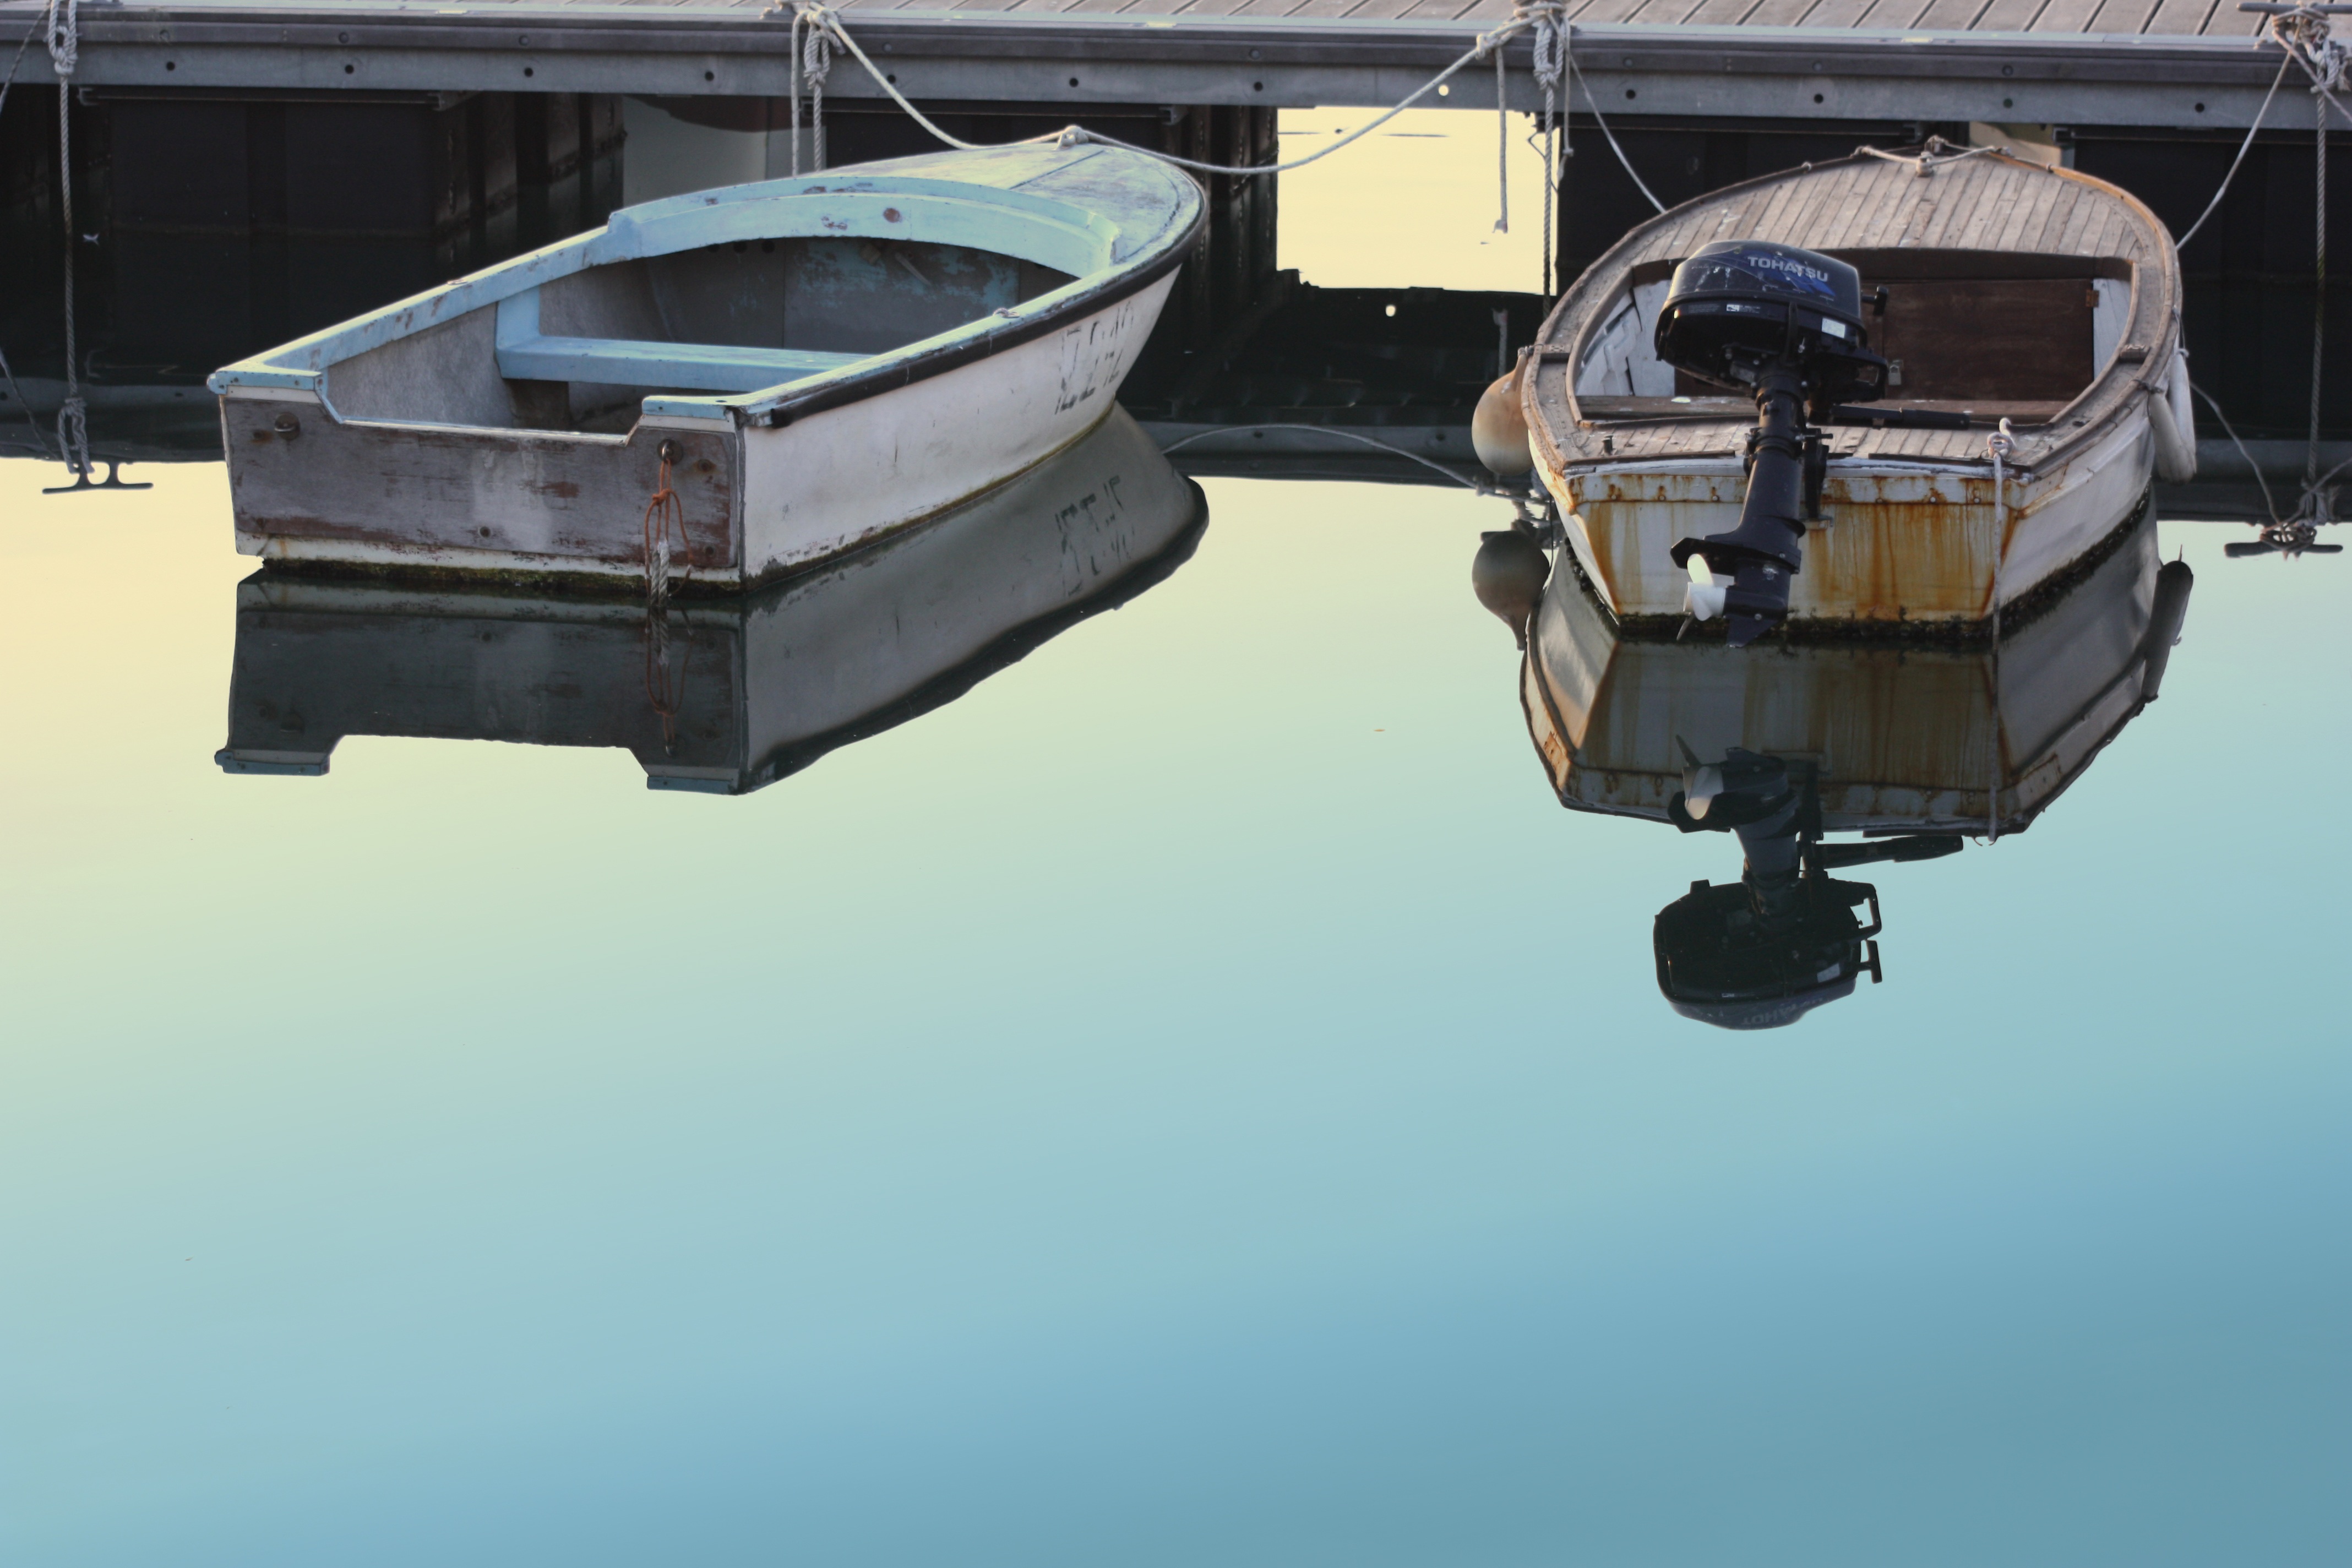
sea, boat, vehicle, boats, mirror, watercraft, screenshot, calm sea